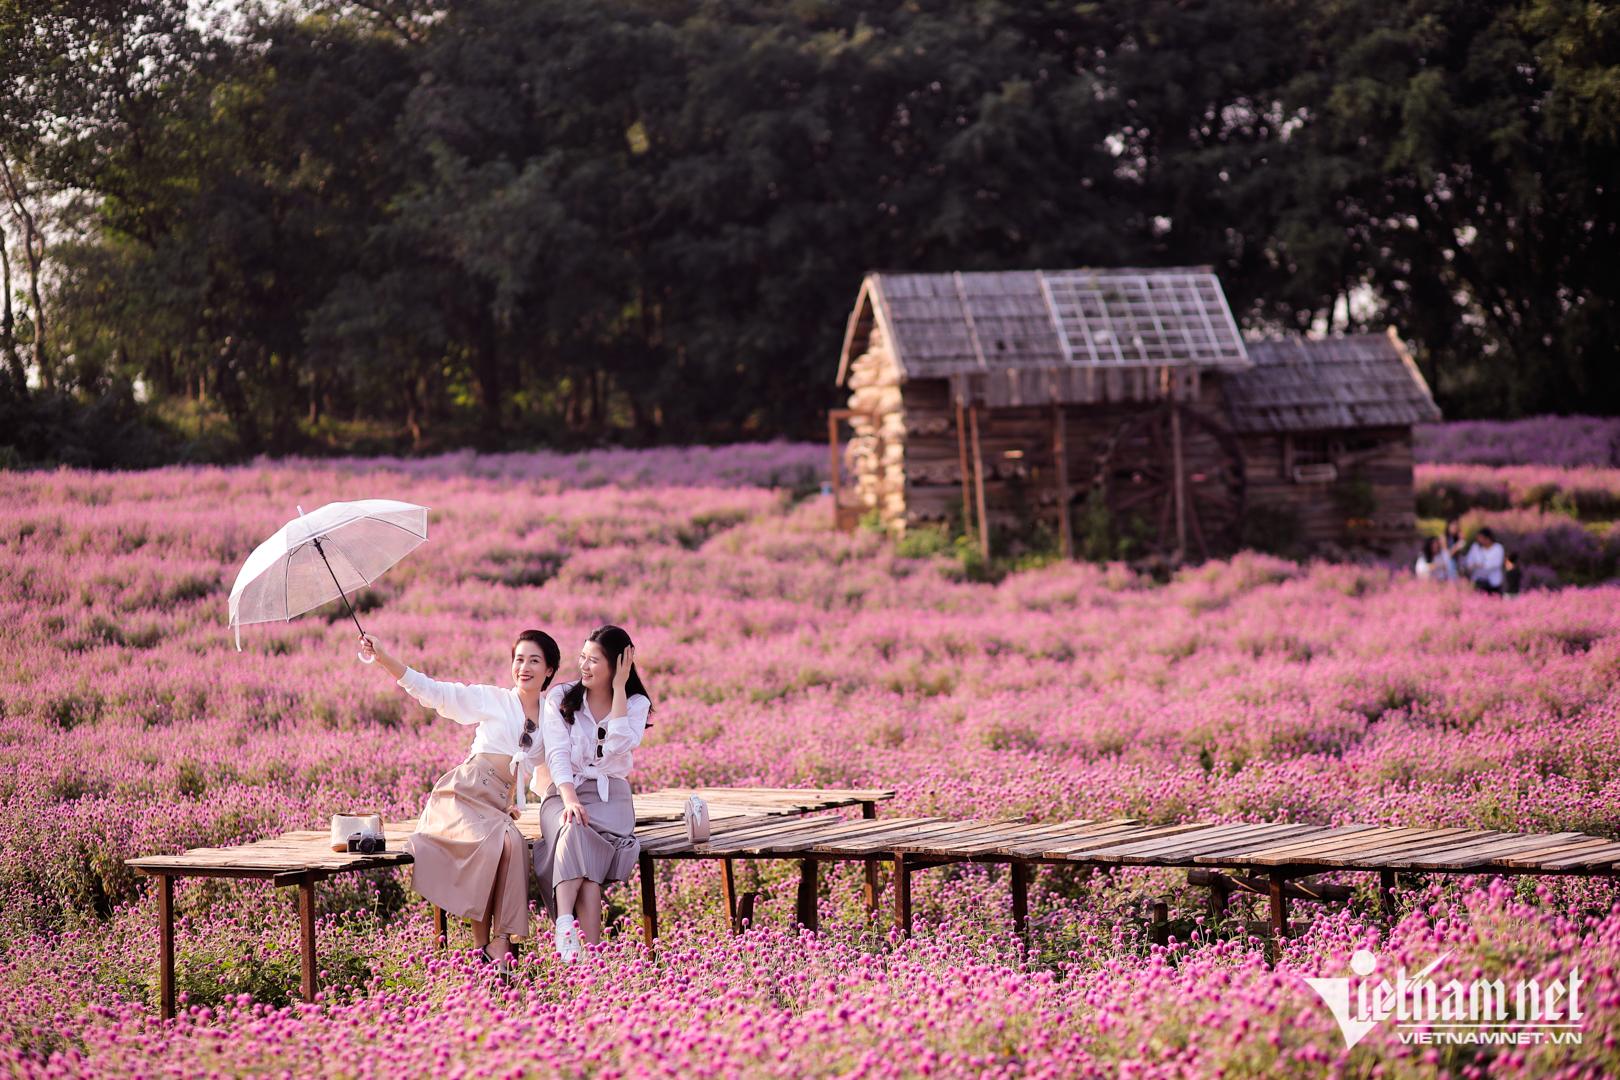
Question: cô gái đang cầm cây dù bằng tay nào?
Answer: cầm bằng tay trái